Kirsten Boie

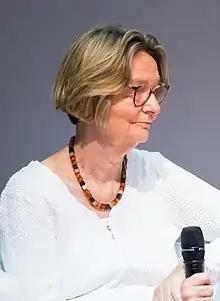
Boie in 2018

Kirsten Boie (born ) is a German children's author and activist. Having worked as a teacher, she began publishing in 1985 and is the author of more than 100 books. Among her best-known works are "Paule ist ein Glücksgriff", the "Kinder aus dem Möwenweg" series, and "Ritter Trenk". She has been recognised with the Order of Merit of the Federal Republic of Germany and an honorary citizenship of Hamburg.